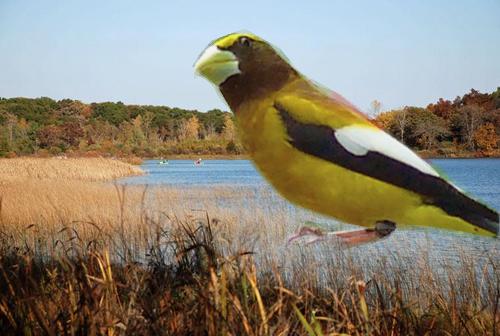
Bird species: Evening_Grosbeak
Bird type: landbird
Background: water